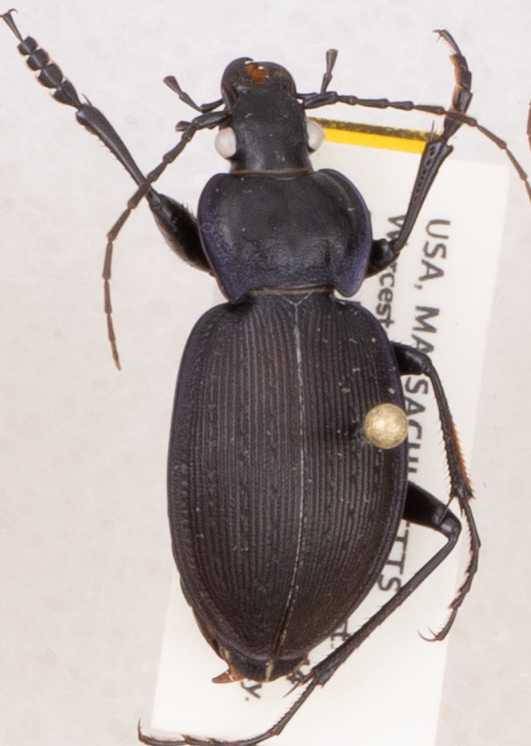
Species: Carabus goryi
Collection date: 2019-06-18
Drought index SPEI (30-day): -0.116
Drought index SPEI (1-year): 2.09
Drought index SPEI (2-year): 2.09